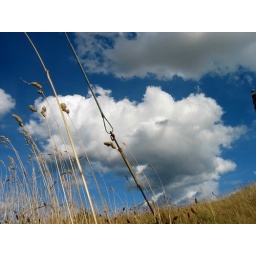
Contrasty sky and clouds with a bit of dessicated vegetation in the foreground for good measure.